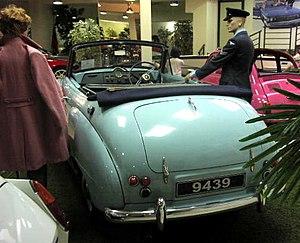
Les plaques d'immatriculation maltaises sont les plaques utilisées à Malte pour identifier un véhicule terrestre routier.